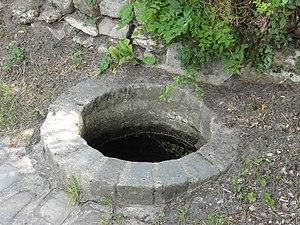
Voir titre.